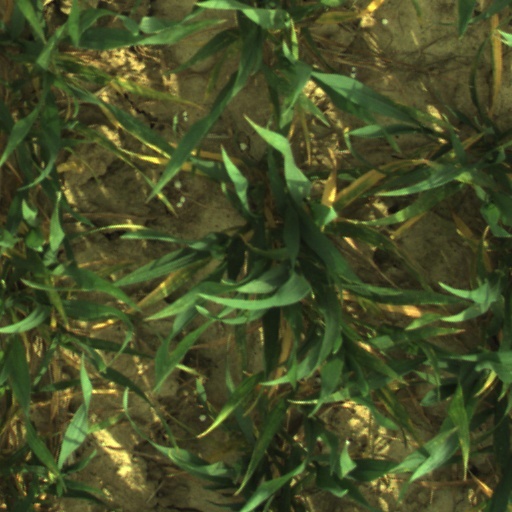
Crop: wheat